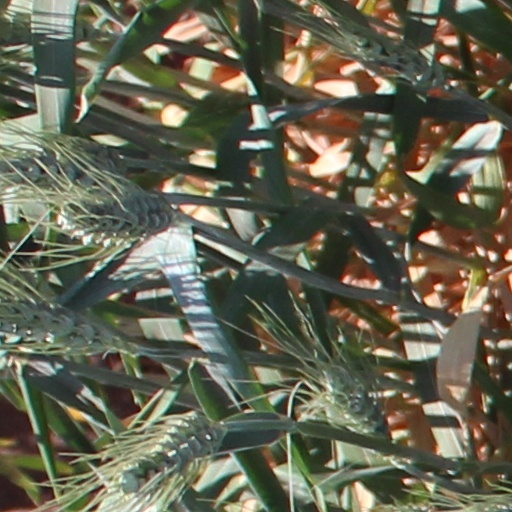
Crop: wheat